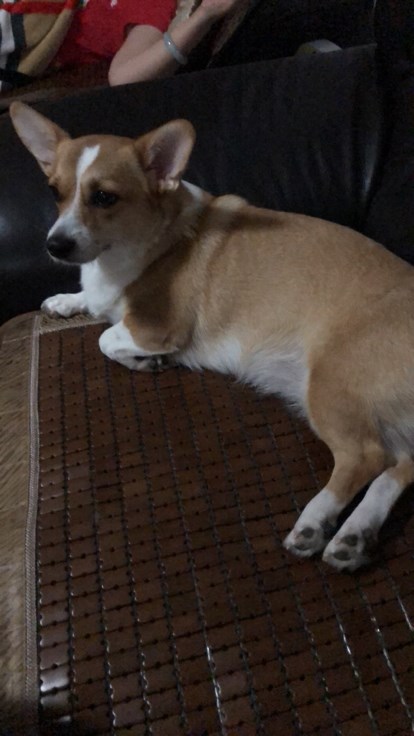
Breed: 2909-n000116-Cardigan